Kütahya

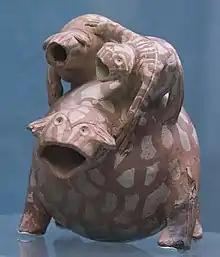

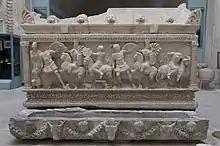
An Amazon Sarcophagus in Kütahya Archaeological Museum

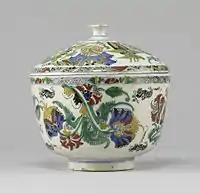
Kütahya ceramics, covered bowl, second half of the 18th century

The ancient world knew present-day Kütahya as Cotyaeum (Κοτύαιον). It became part of the Roman province of Phrygia Salutaris, but in about 820 became the capital of the new province of Phrygia Salutaris III.